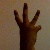
The image shows a hand gesture representing the number 6 in Indian Sign Language.